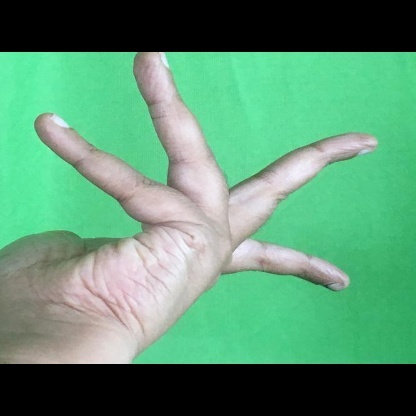
Mudra: Alapadmam